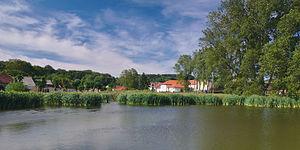
Míchov est une commune du district de Blansko, dans la région de Moravie-du-Sud, en République tchèque. Sa population s'élevait à 164 habitants en 2017.